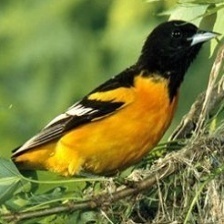
Species: BALTIMORE ORIOLE
Scientific name: ICTERUS GALBULA